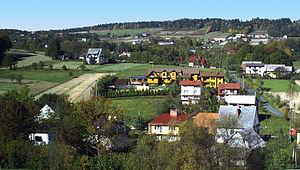
Marcówka est une localité polonaise de la gmina de Zembrzyce, située dans le powiat de Sucha en voïvodie de Petite-Pologne.